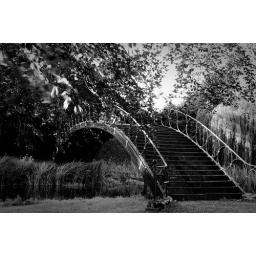
Just a beautiful bridge at a rather nice country house in Hampshire. Please respect my copyright.